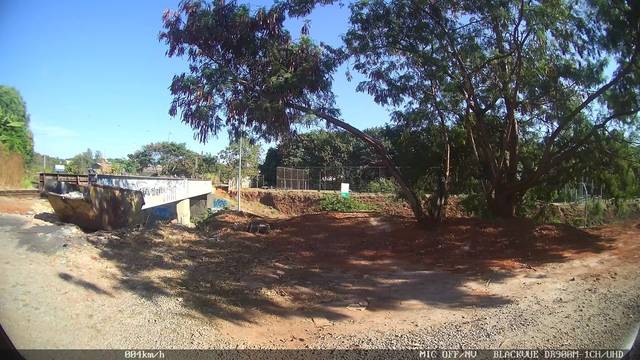
Region: Brazil
Coordinates: -19.954, -44.014